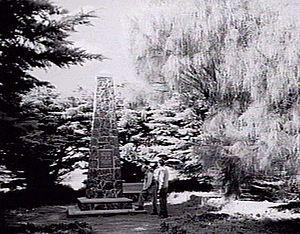
John Batman était un fermier et un homme d'affaires australien, qui fut parmi les premiers à coloniser la région de Melbourne, et qui est connu pour avoir fondé le Victoria.